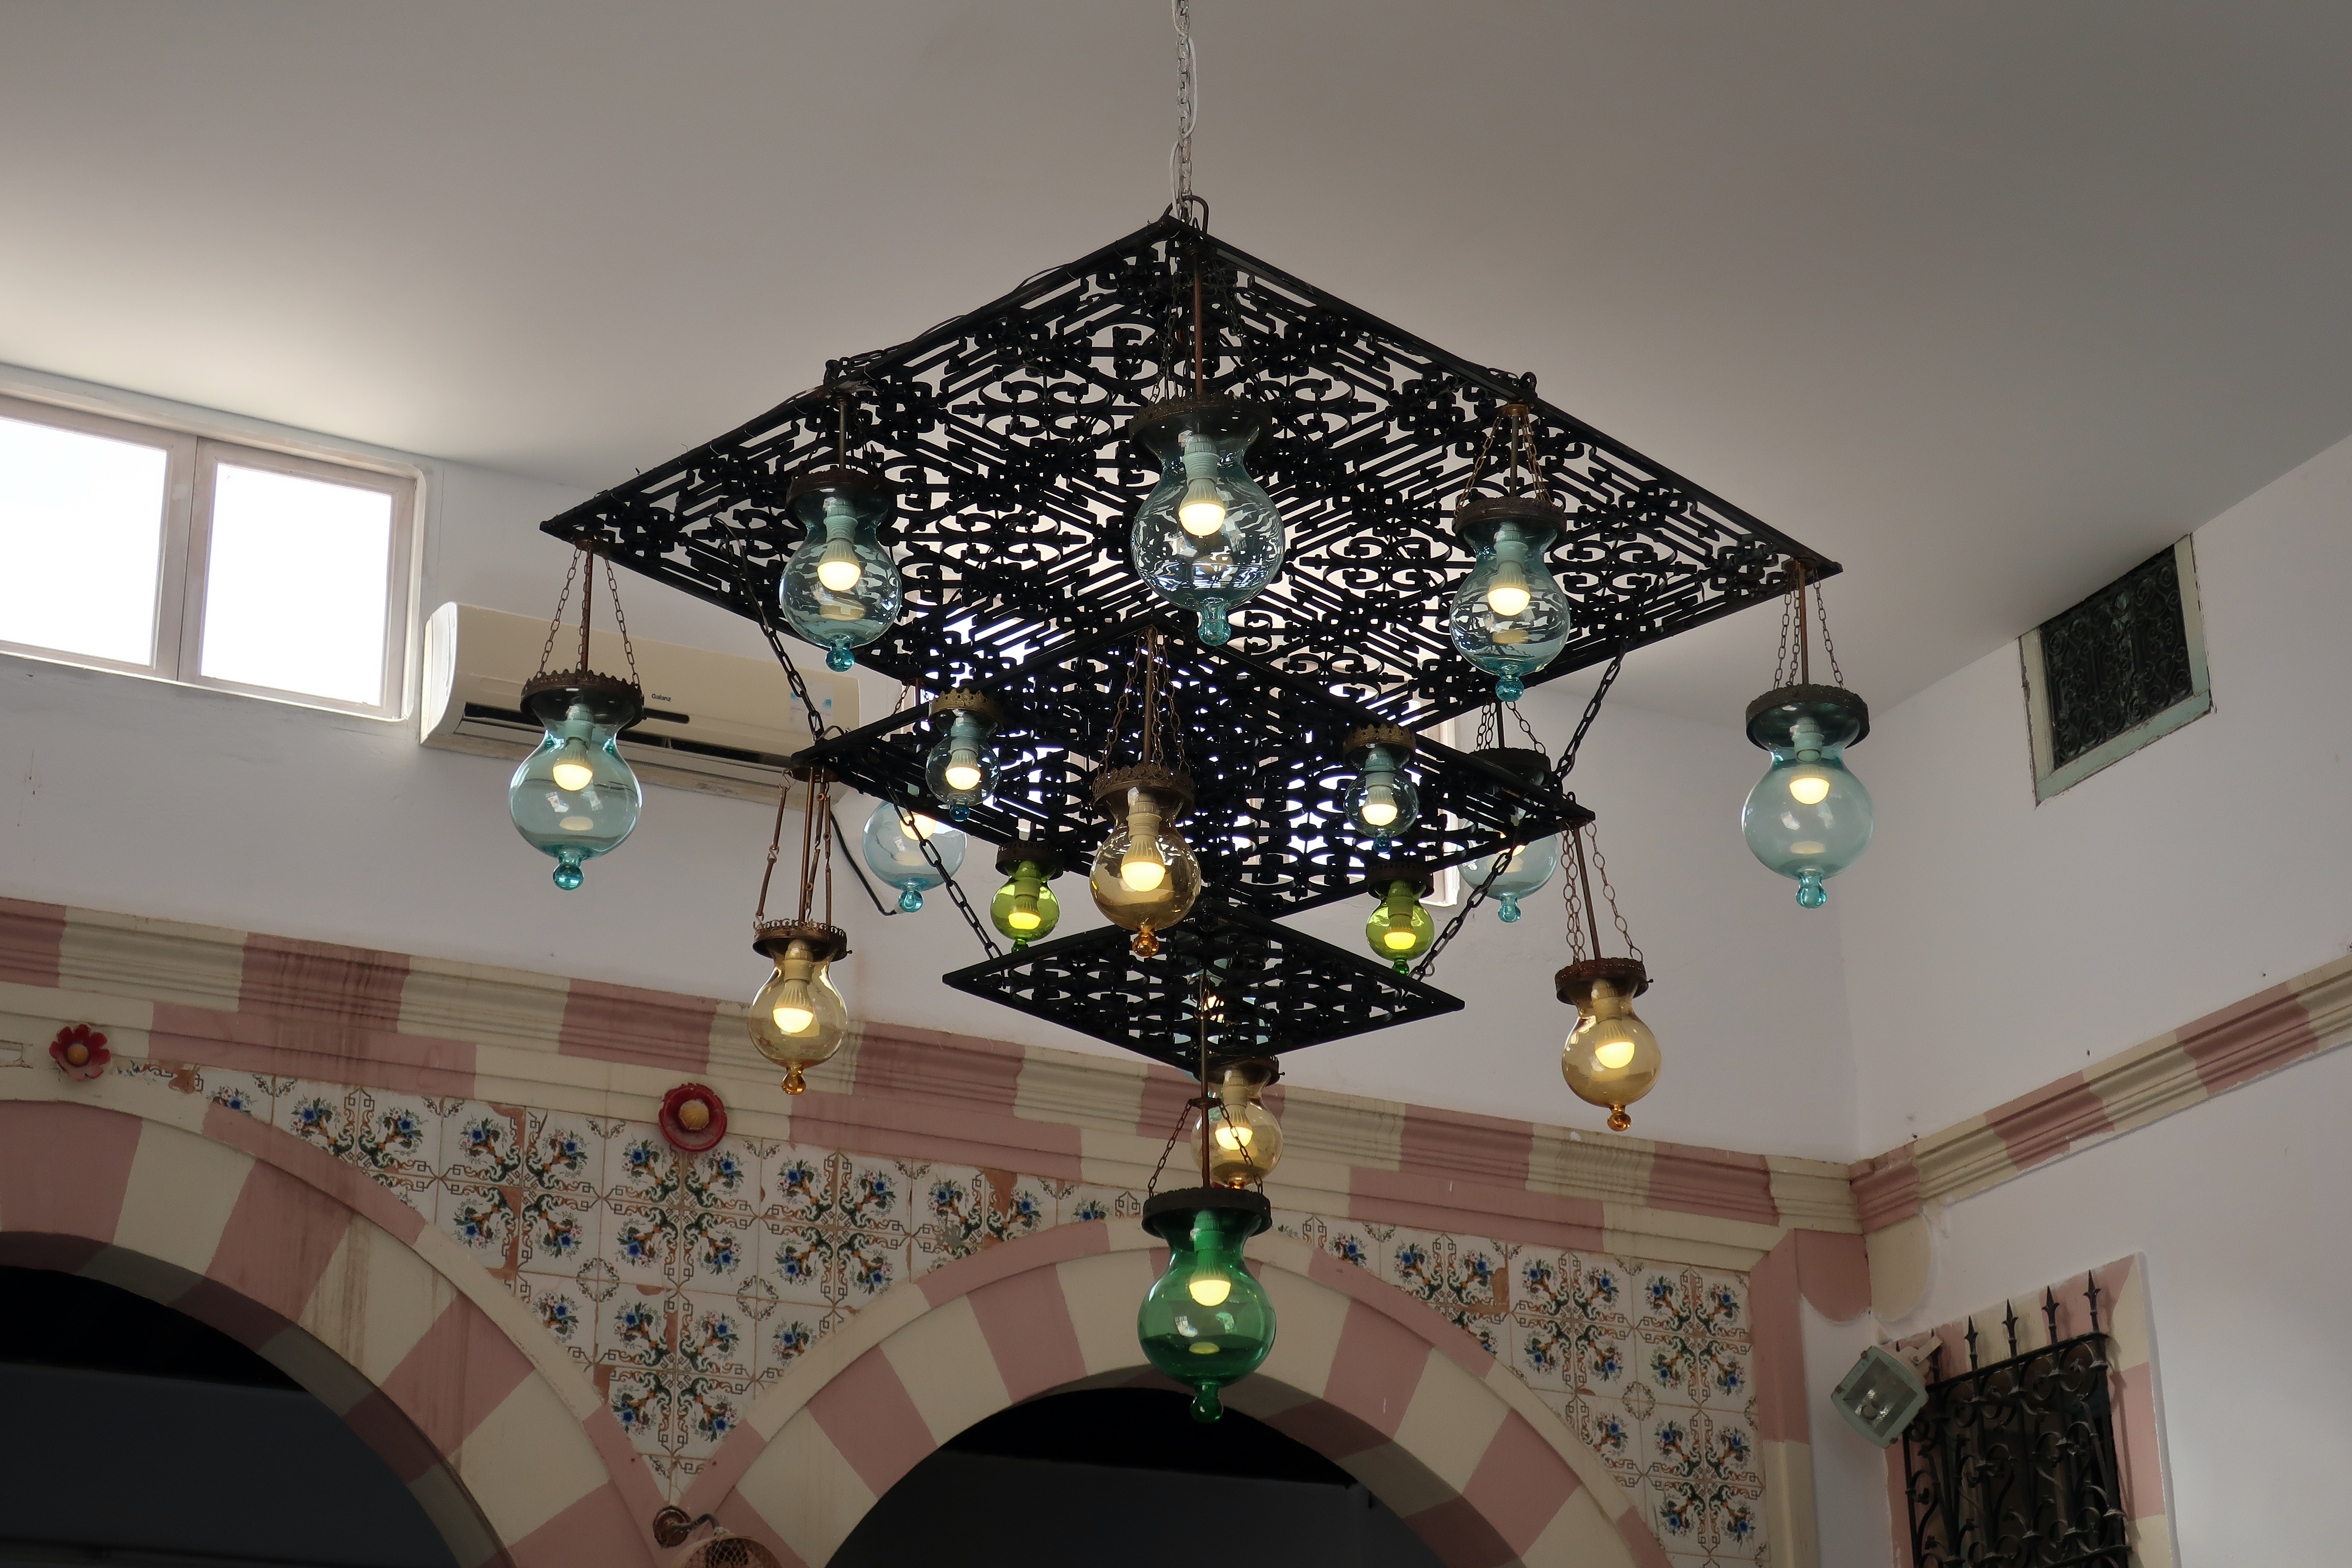
architecture, light fixture, chandelier, ceiling, lighting, light, lighting accessory, decor, lampshade, window, interior design, glass